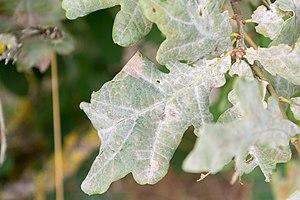
Photo rapprochée d’une forte attaque d’oïdium sur chêne pédonculé
L’oïdium du chêne est une maladie cryptogamique foliaire affectant surtout les chênes blancs. C'est un des principaux parasites du chêne. Il infecte de très nombreuses espèces du genre chêne. Cette maladie est provoquée en Europe par plusieurs champignons ascomycètes. Les plus communs sont Erysiphe alphitoides et Erysiphe quercicola. Phyllactinia guttata et Erysiphe hypophylla sont beaucoup moins fréquents. Une hypothèse concernant l'apparition de la maladie veut que les formes d'Erysiphales responsables de la maladie aient été introduites en Europe au début du XXᵉ siècle.